History of the Doge's Palace in Venice

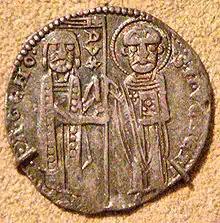
Coin depicting Reniero Zeno

According to modern historians toward the small square stood the palace of justice, characterized by a large portico on the ground floor, an open loggia on the first floor, and offices on the second floor, while toward the pier stood the palace for assemblies, which extended from the small square to the present Ponte della Paglia. For the reconstruction of the original design one can rely on the traces contained in Bellini's work Procession in St. Mark's Square, in which the "Procuratie Vecchie" and the "Ospizio", on the left and right sides respectively, feature a characteristic portico, which must have been present in the Doge's Palace whose upper floors, decorated either by floral frescoes, stuccoed bands, or roundels in the same material, can be reconstructed with less precision, asserting that perhaps the first floor was characterized by small loggias and windows and the second floor by round arches with simple capitals and crowning spires.